Xinjiekou, Nanjing

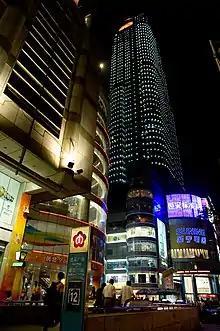
Entrance of Xinjiekou Station

Xinjiekou is the central business district of Nanjing, People's Republic of China. It gave its name to Xinjiekou subway station.